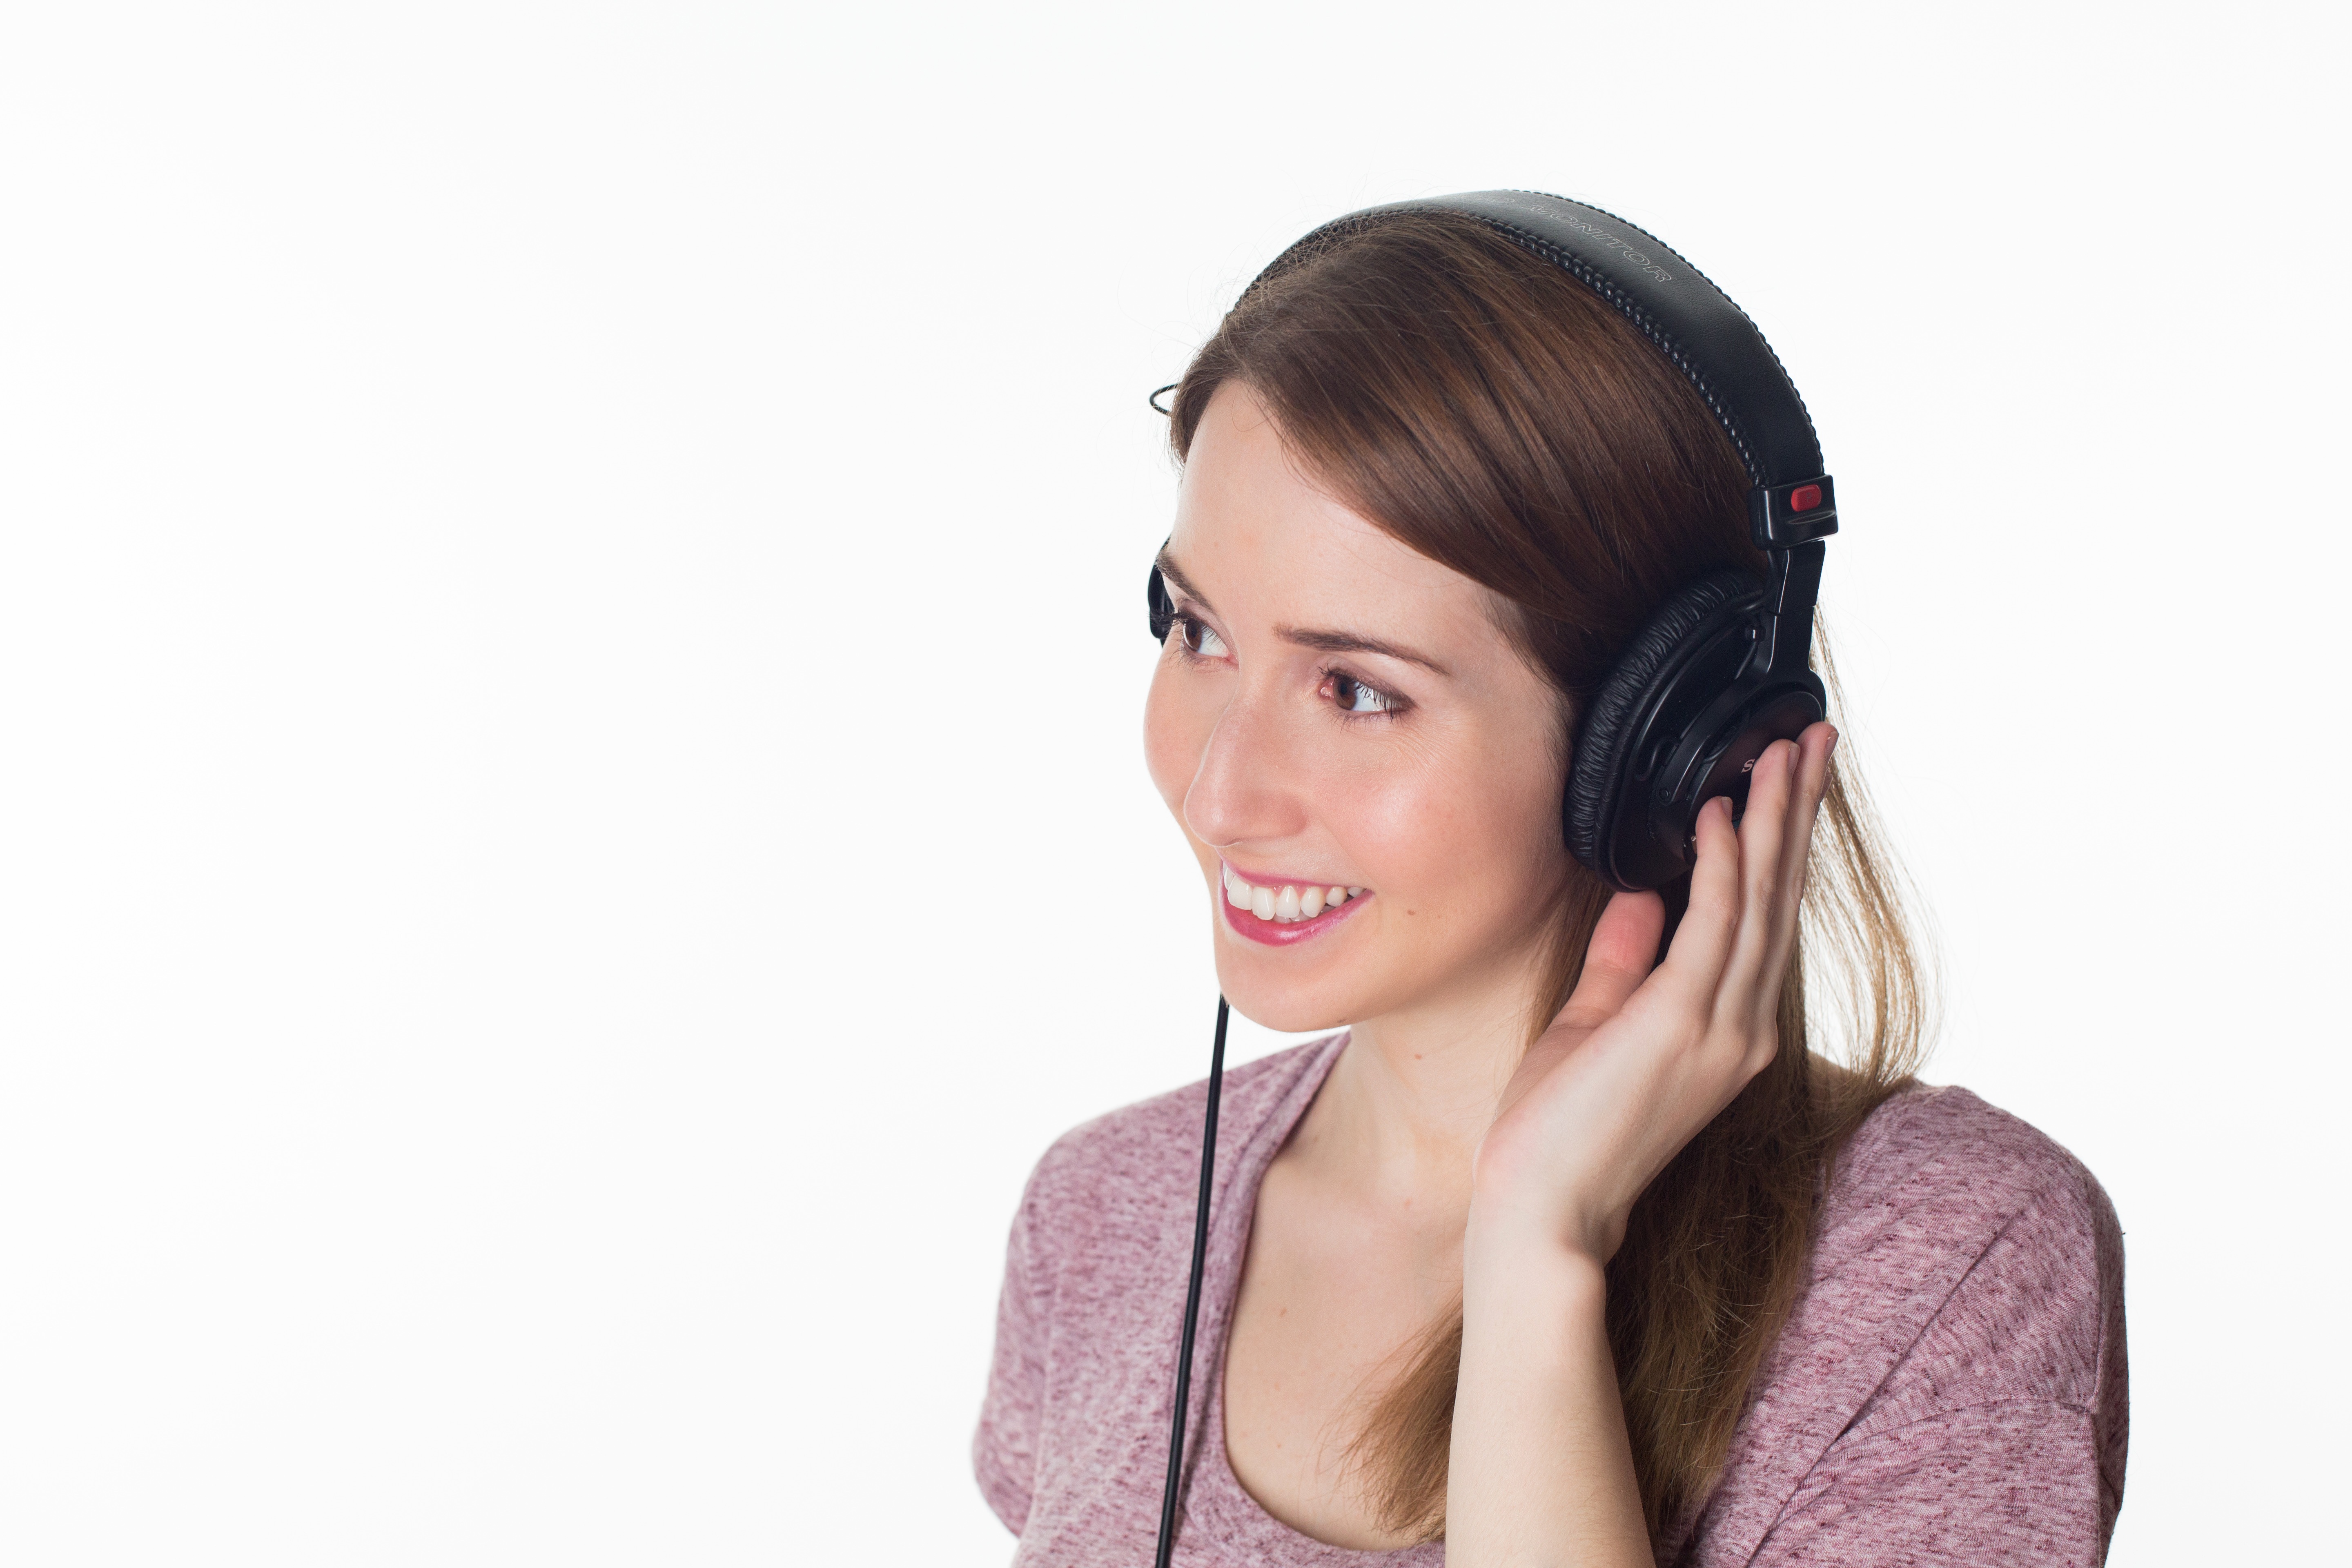
music, girl, woman, hair, singer, tranquility, portrait, model, finger, clothing, ear, hairstyle, smile, long hair, face, headphones, neck, eye, glasses, head, skin, beauty, organ, listen to, photo shoot, brown hair, sense, fashion accessory, relaxes